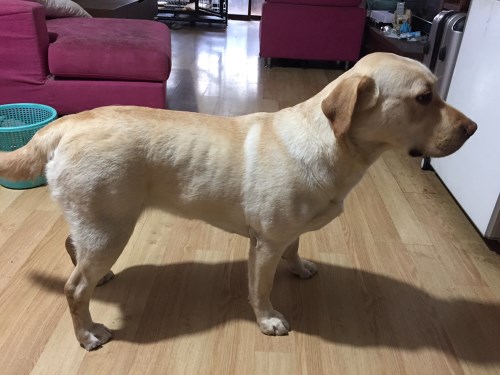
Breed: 3580-n000122-Labrador_retriever